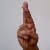
The image shows a hand gesture representing the letter 'R' in Indian Sign Language.